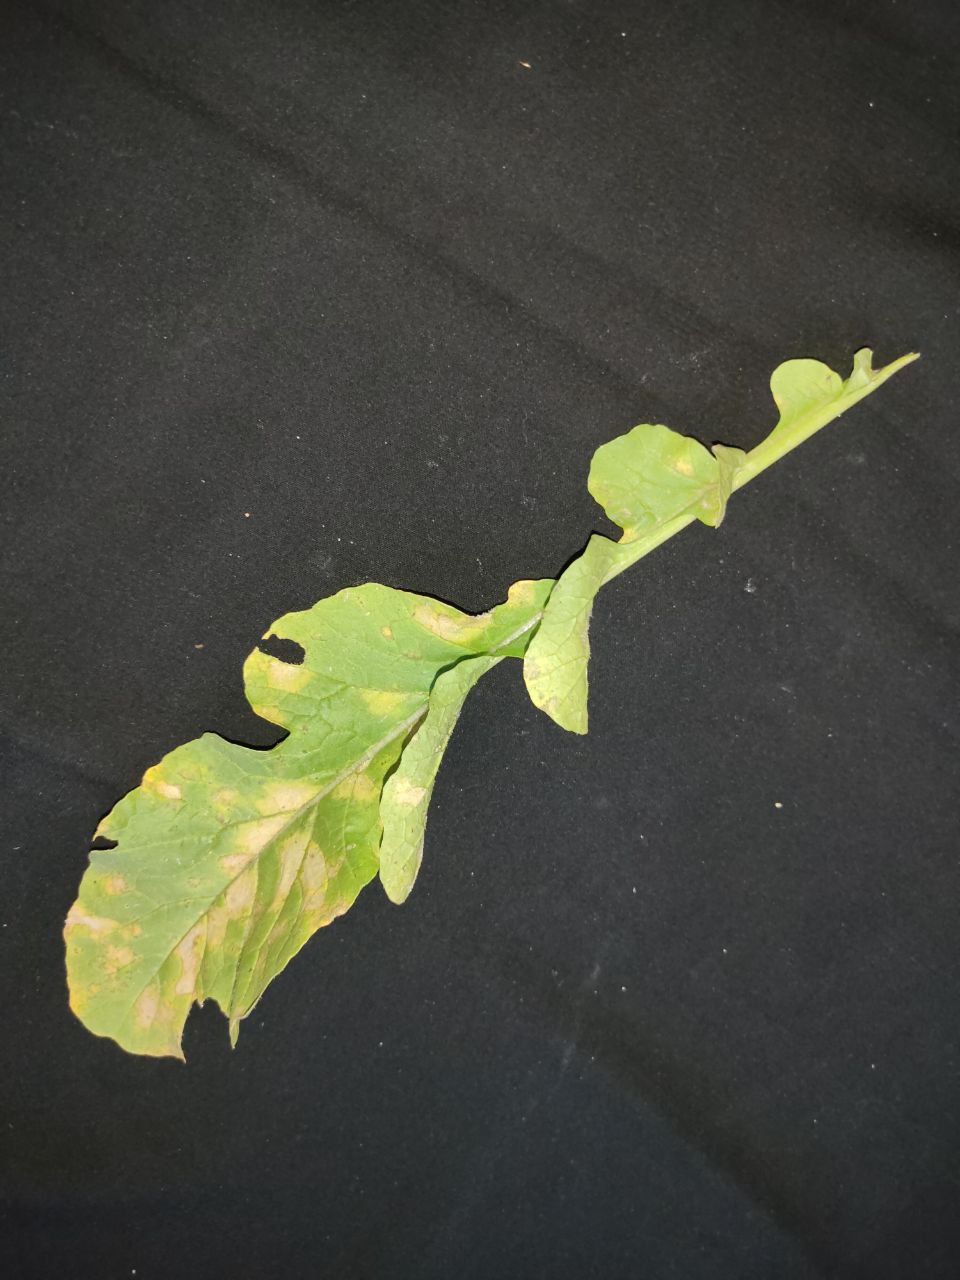
Label: Mosaic virus